Falconry

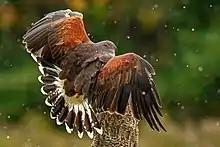
Harris's hawk used in falconry

The genus "Buteo", known as "buzzards" in the Old World and "hawks" in North America, has a worldwide distribution. The North American species red-tailed hawk, ferruginous hawk, and rarely, the red-shouldered hawk, are all examples of species from this genus that are used in falconry today. The red-tailed hawk is hardy and versatile, taking rabbits, hares, and squirrels; given the right conditions, it can catch the occasional duck or pheasant. The red-tailed hawk is also considered a good bird for beginners. The Eurasian common buzzard is also used, although this species requires more perseverance if rabbits are to be hunted.